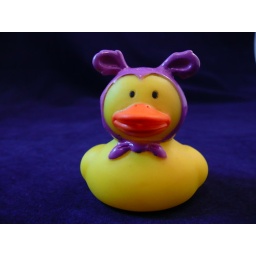
This is the rubber duck that came in my Easter bag (we don't do baskets).Happy Easter Everyone!!!!